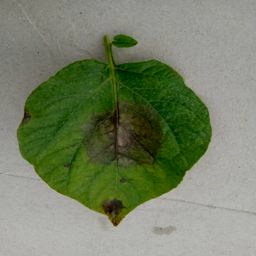
Etiqueta: Late Blight